John Grimké Drayton

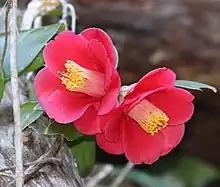
Camellia japonica

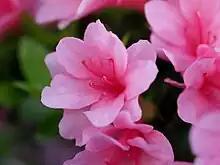
Azalea Indica

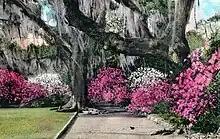
Magnolia Gardens, 1925

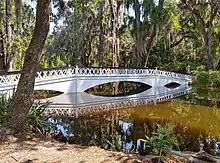
The Long Bridge, Magnolia Plantation and Gardens, 2021

Drayton's focus now became rebuilding Magnolia's deteriorating gardens and postponing his ordination. He chose a garden format popular in the mid-nineteenth century called the Romantic style, a natural, informal approach to design and plantings. Drayton's "picturesque" style of Romanticism, "expressed by striking, irregular spirited forms", was a stark contrast to the formal, geometric style of nearby Middleton Place and a naturalistic expression at Drayton Hall, where "man exert[ed] control over the natural environment." Drayton's Magnolia became an innovative showcase for unbridled natural beauty, "which allowed man and nature to co-exist. Wildness was glorified and enhanced, not tamed." In the 1840s Drayton was one of the first people in the United States to plant Camellia japonica (Japanese camellia) outdoors on a large-scale and grow Azalea Indica (Indian azalea) outdoors. His vision and genius turned Magnolia Plantation and Gardens into one of the world's most impressive, cultivated landscapes.